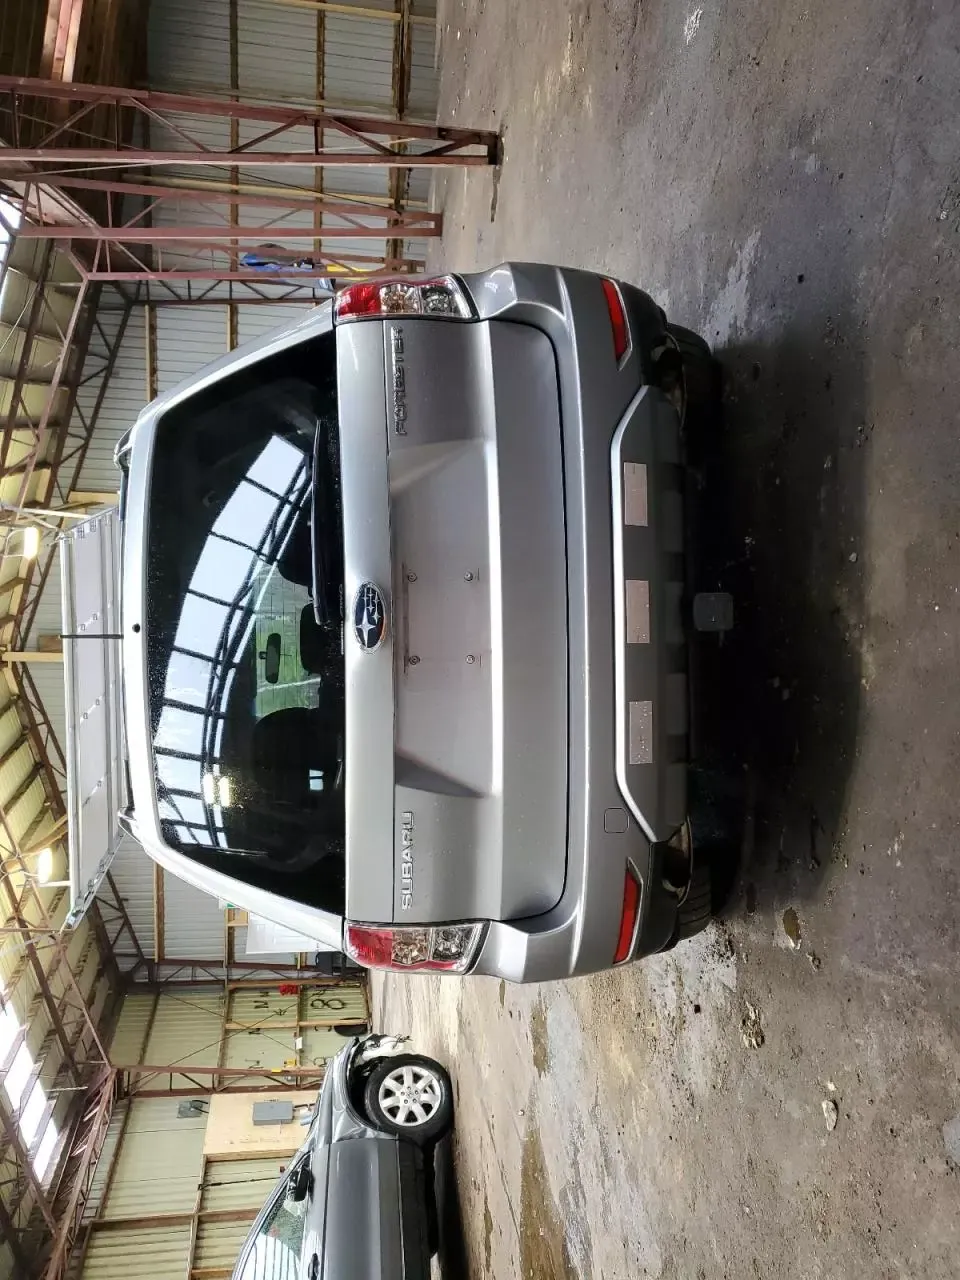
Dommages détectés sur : capot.
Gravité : mineur